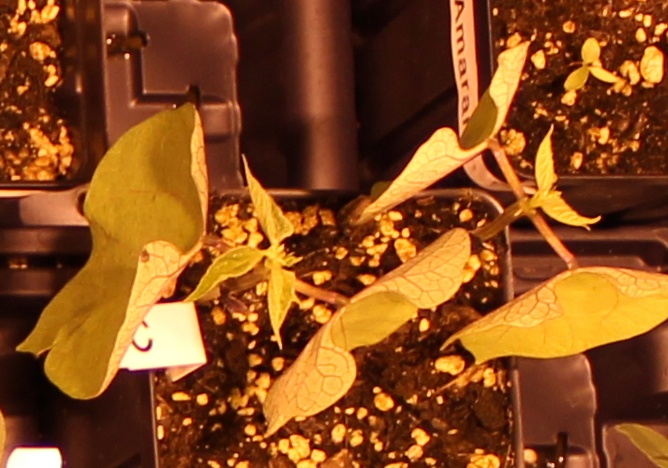
Label: Blackbean